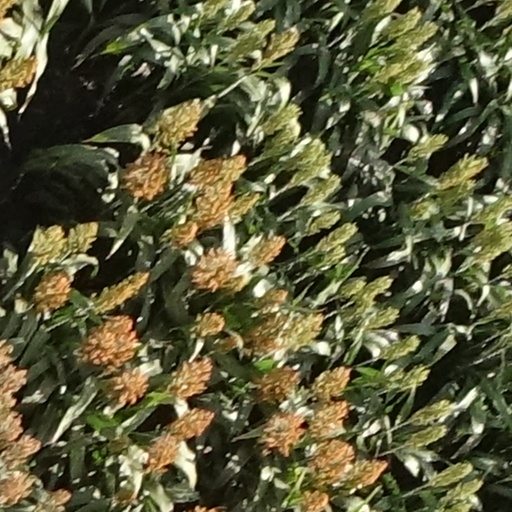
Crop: sorghum